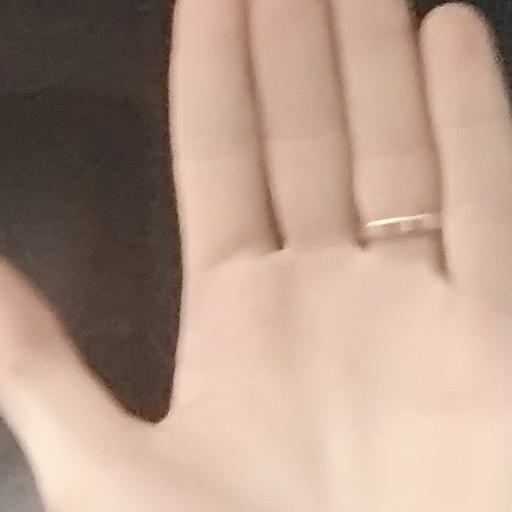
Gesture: stop